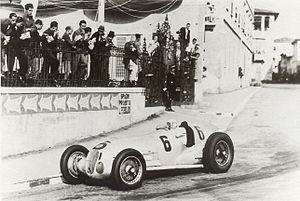
Hermann Lang dans le virage ""Antignano"" lors du Grand Prix automobile d'Italie 1937 sur le Circuito di Montenero."
La Coppa Montenero, qui fera place à la Coppa Ciano, est une course automobile créée en 1921 et disparue en 1947. Elle se déroulait sur le très long circuit de Livourne. La Coppa Montenero a accueilli des courses de Formule Libre, de Formule 750, de Formule 3 L/4,5 L et de voiturettes.
Le Circuito di Montenero est un circuit automobile temporaire qui a accueilli plusieurs Grands Prix des années 1920 et 1930. Sous l'influence du parti fasciste, le circuit a été une fois le théâtre du Grand Prix d'Italie, en 1937.